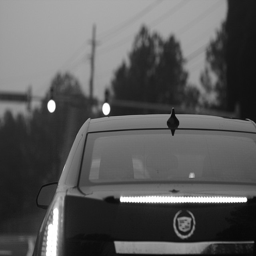
The back of a car sitting at a stop light in a town.
a car with a long light on the trunk
The back of a car that is pulling up to a stoplight.
A car stopped at a traffic light that is red.
The image shows the trunk and back windshield of the car.